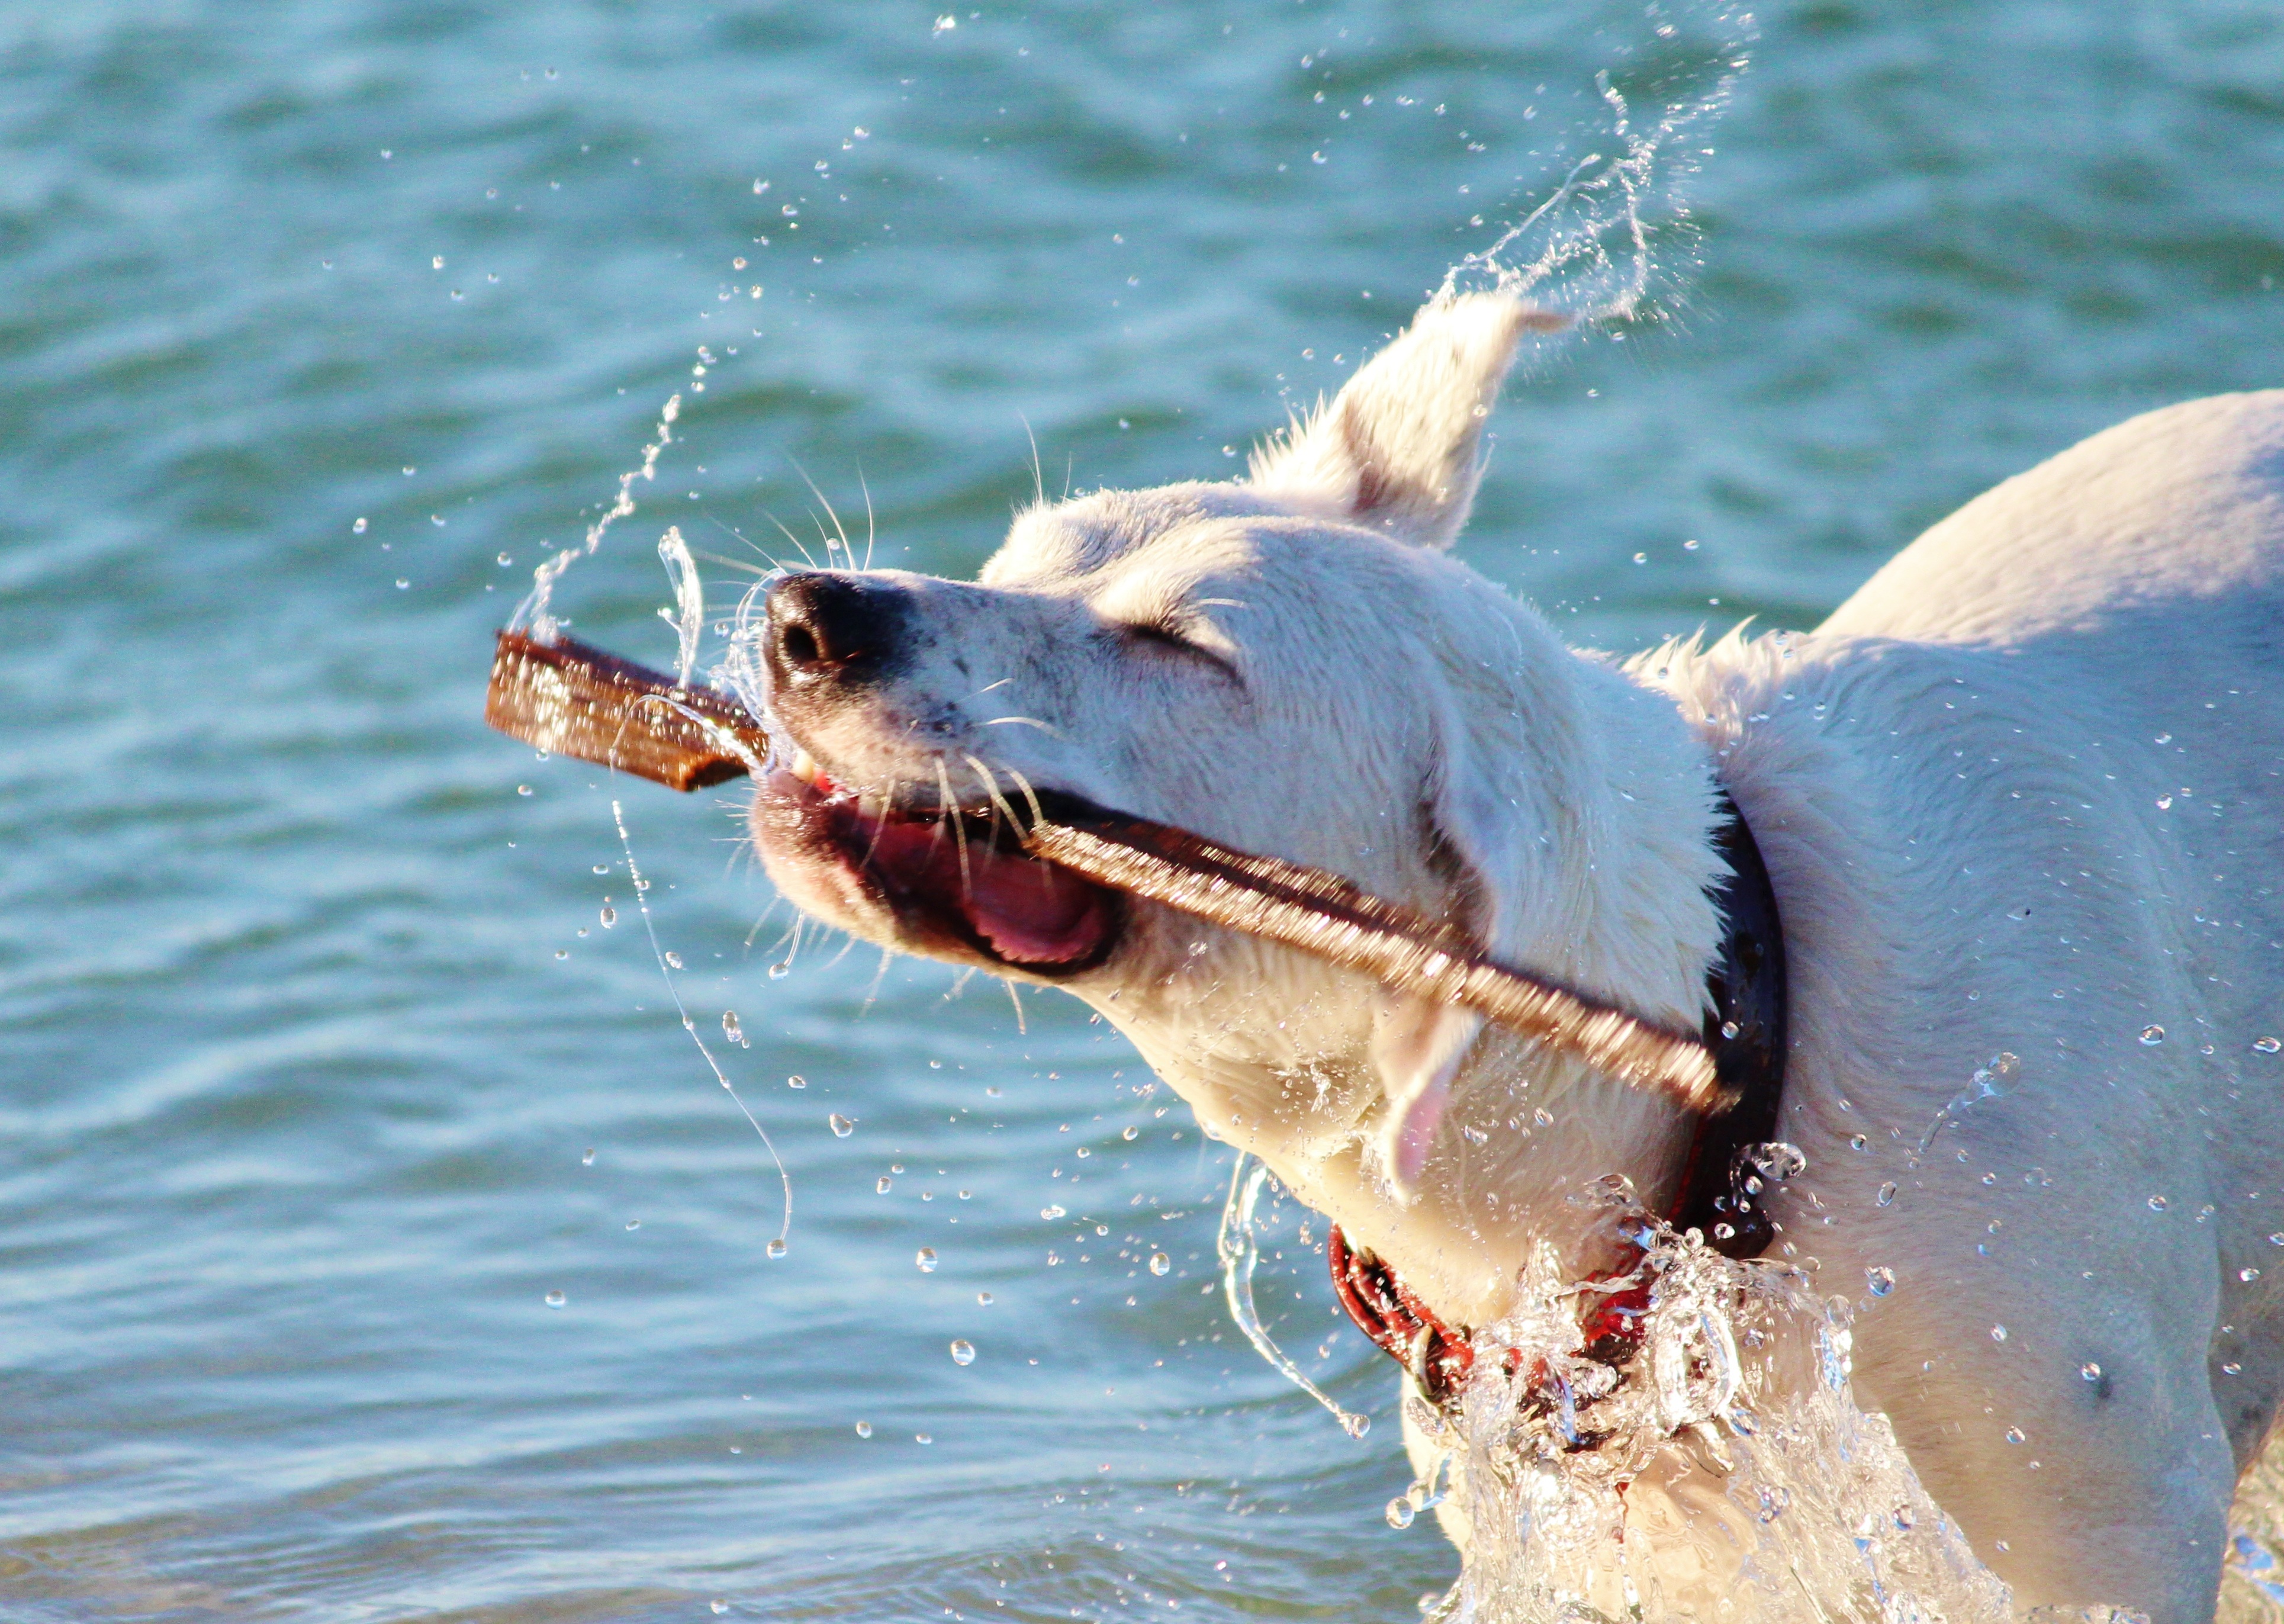
beach, sea, water, ocean, wet, dog, wildlife, fish, movement, hippopotamus, shake, batons